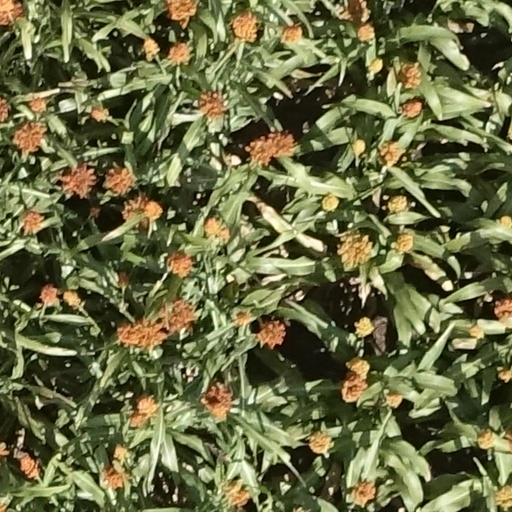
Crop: sorghum